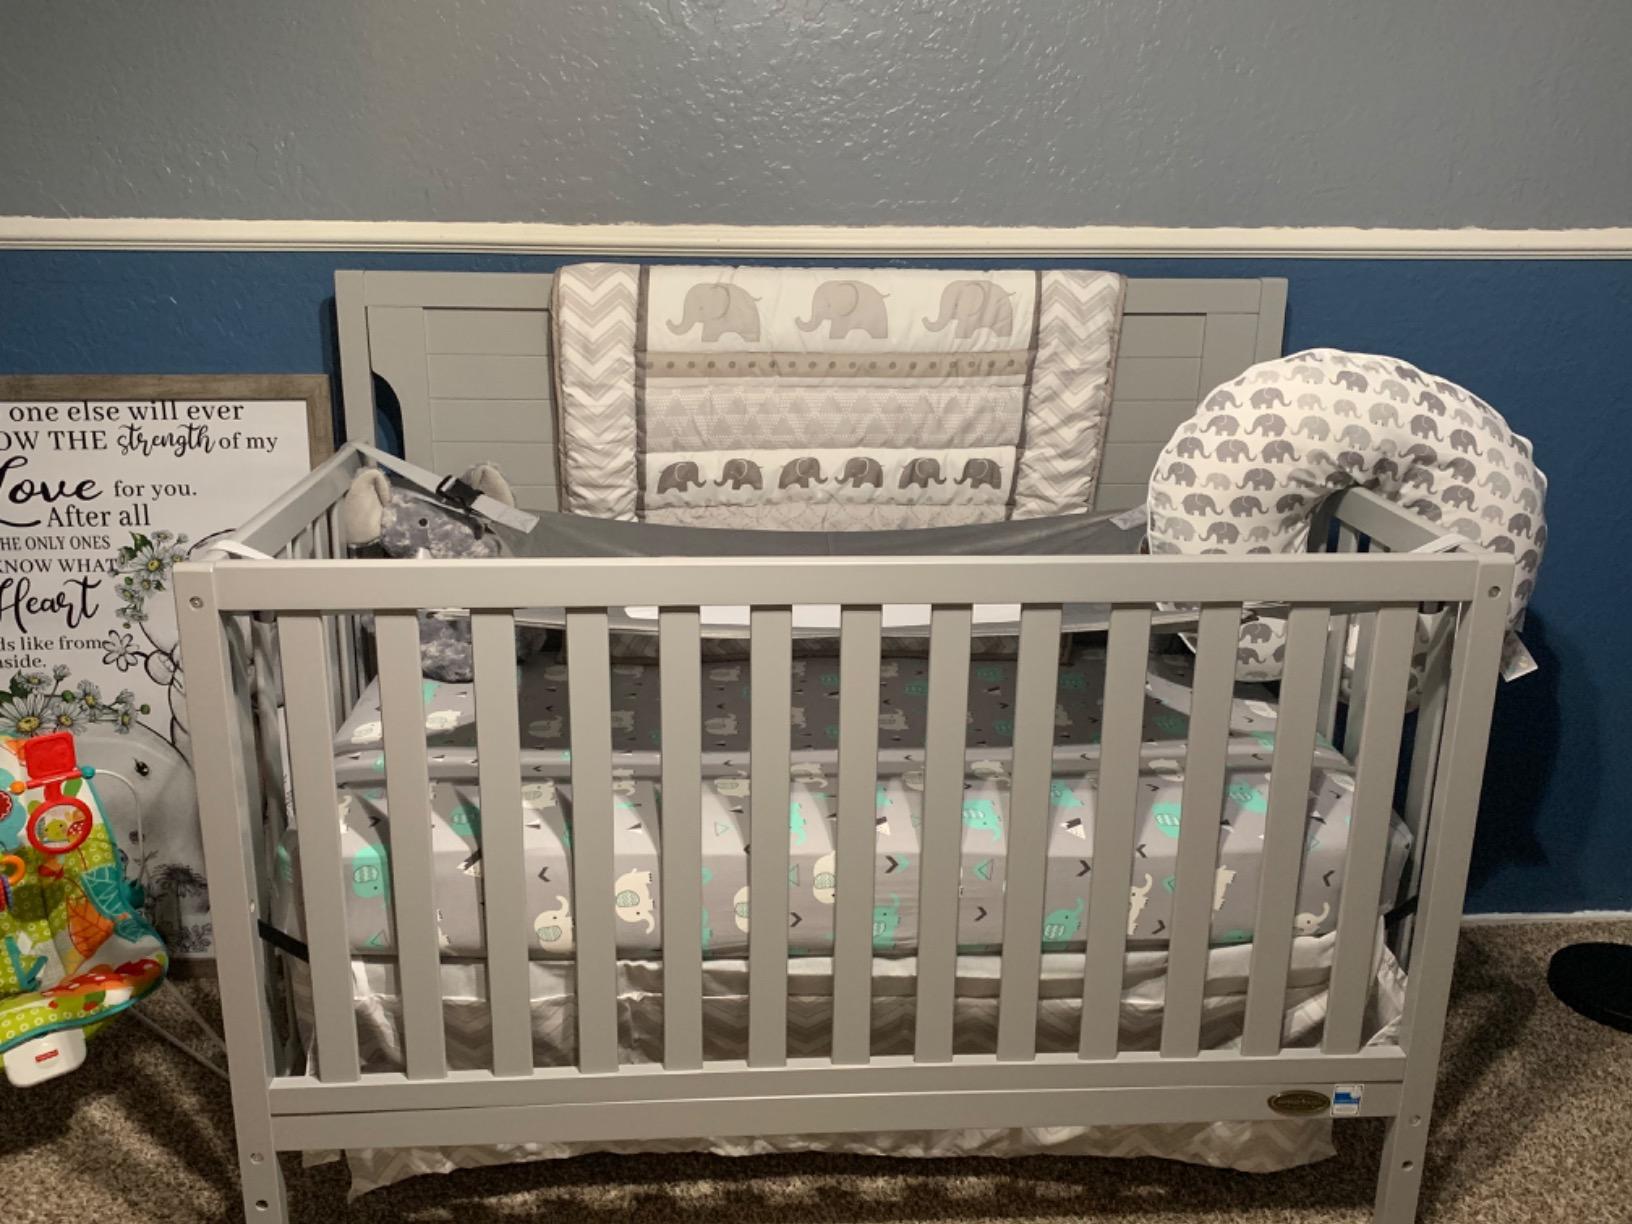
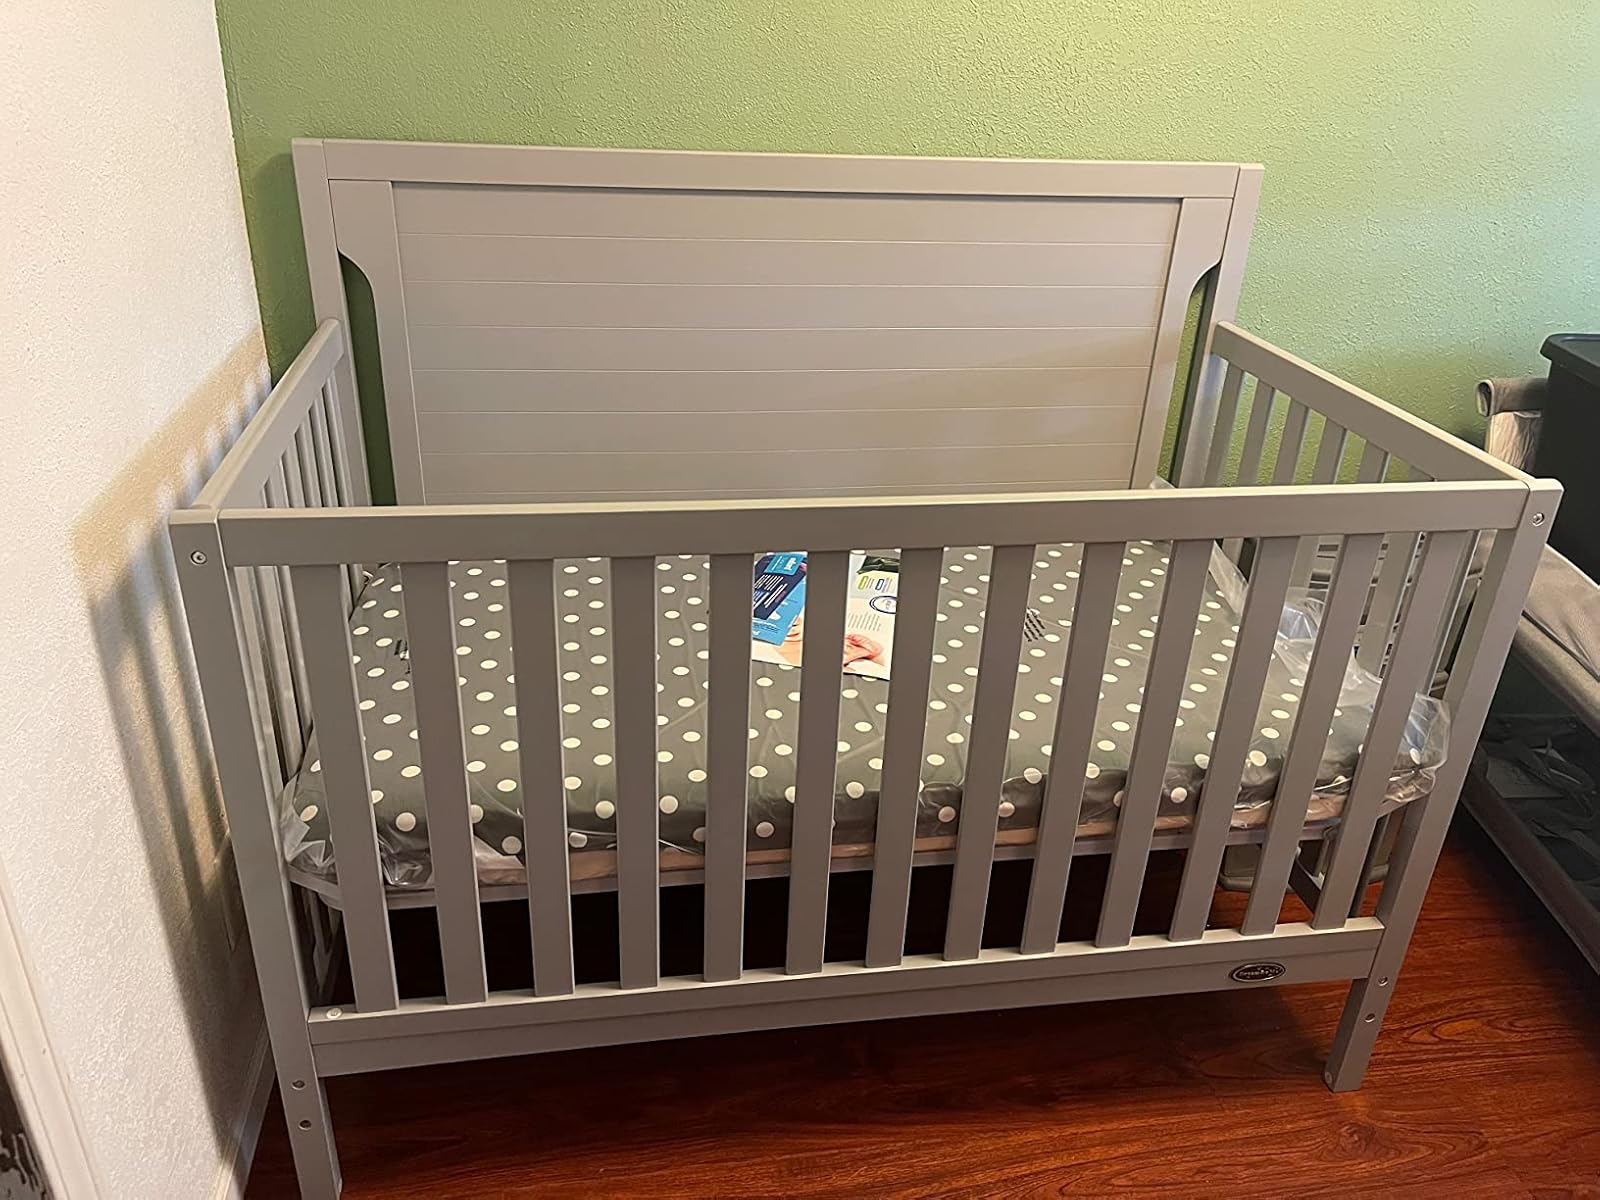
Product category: products_crib
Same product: yes